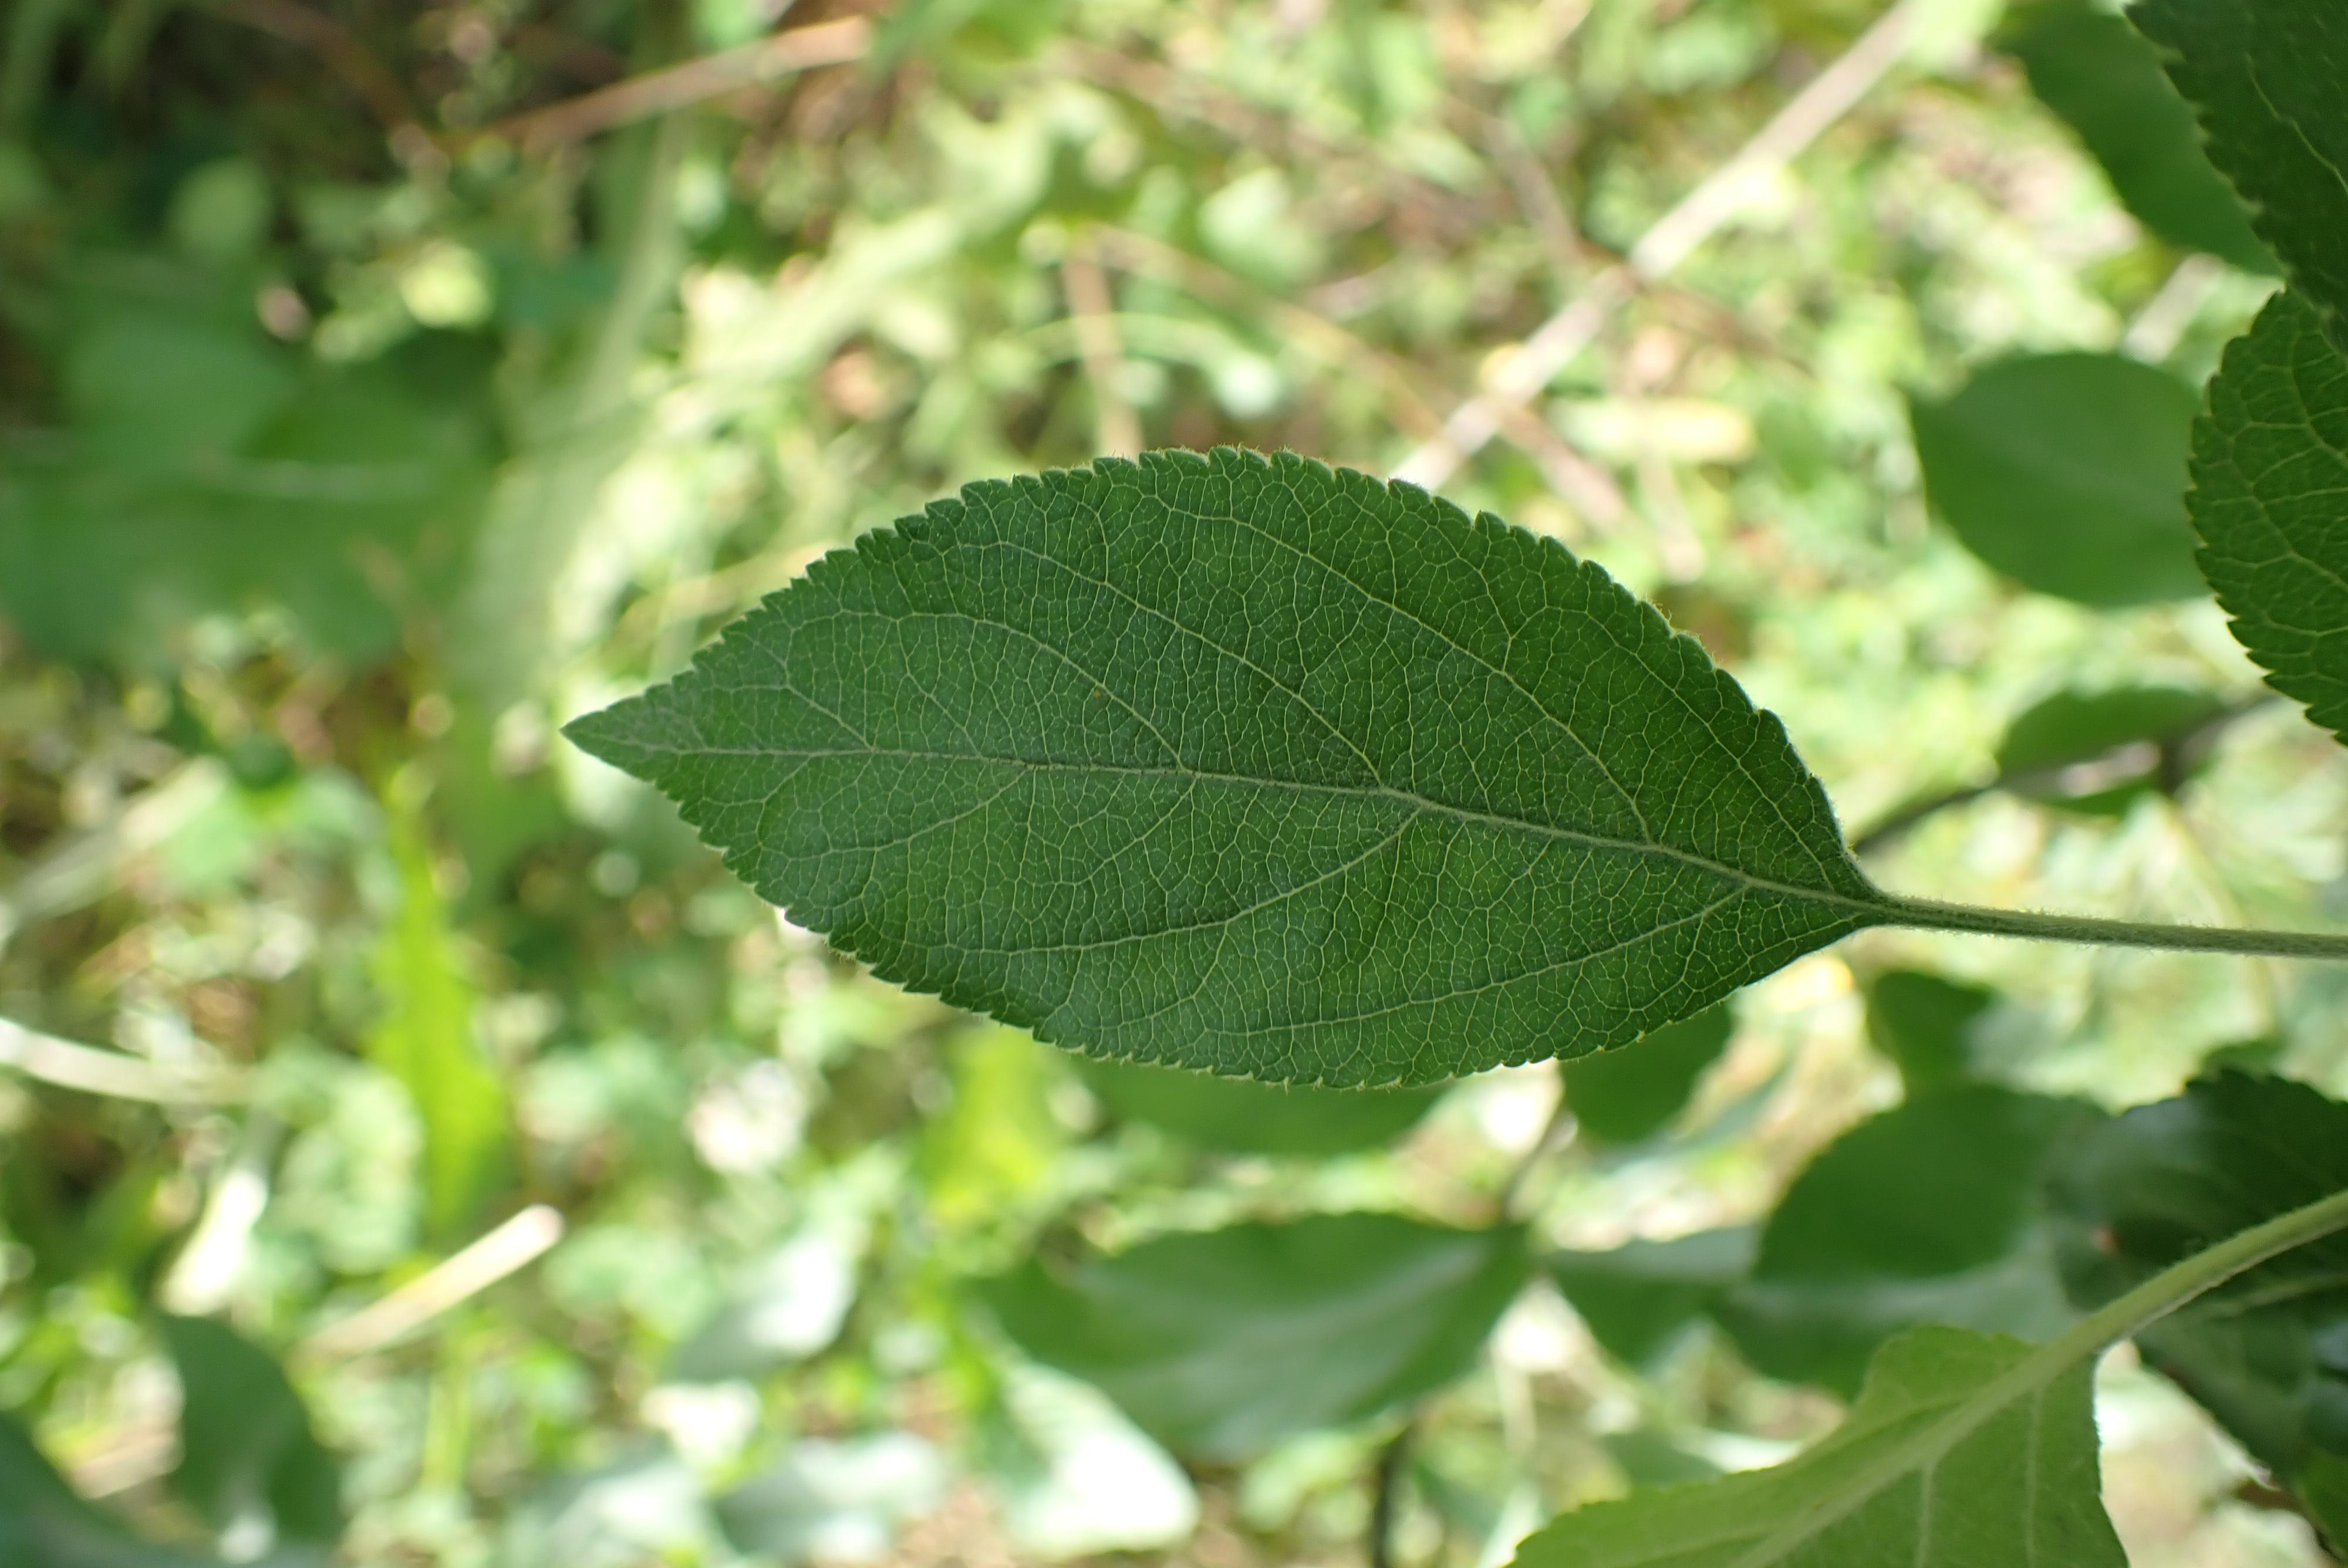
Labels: healthy